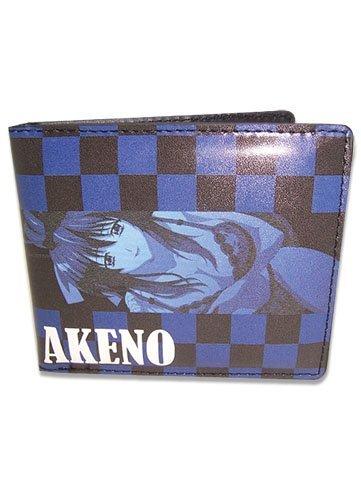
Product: Great Eastern Entertainment Boys High School DxD - Akeno Wallet
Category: Clothing, Shoes & Jewelry | Men | Accessories | Wallets, Card Cases & Money Organizers | Wallets
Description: Great Condition.
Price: $21.99
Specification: ProductDimensions:4.2x3.8x1.5inches|ItemWeight:0.32ounces|ShippingWeight:0.32ounces(Viewshippingratesandpolicies)|DomesticShipping:ItemcanbeshippedwithinU.S.|InternationalShipping:ThisitemcanbeshippedtoselectcountriesoutsideoftheU.S.LearnMore|ASIN:B00JL3NAE0|Itemmodelnumber:61789|Manufacturerrecommendedage:13months-8years